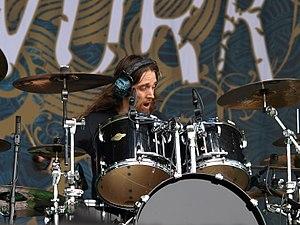
Cet article est une liste de batteurs de heavy metal, classés par ordre alphabétique. La première colonne comporte le nom des batteurs tandis que la seconde liste leur pays d'origine.